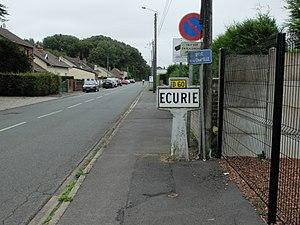
Vue d'une entrée de la commune d'Écurie (Pas-de-Calais).
Écurie est une commune française située dans le département du Pas-de-Calais en région Hauts-de-France.